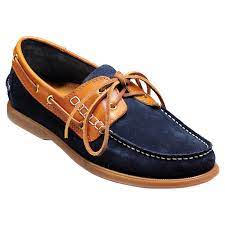
Label: Boat